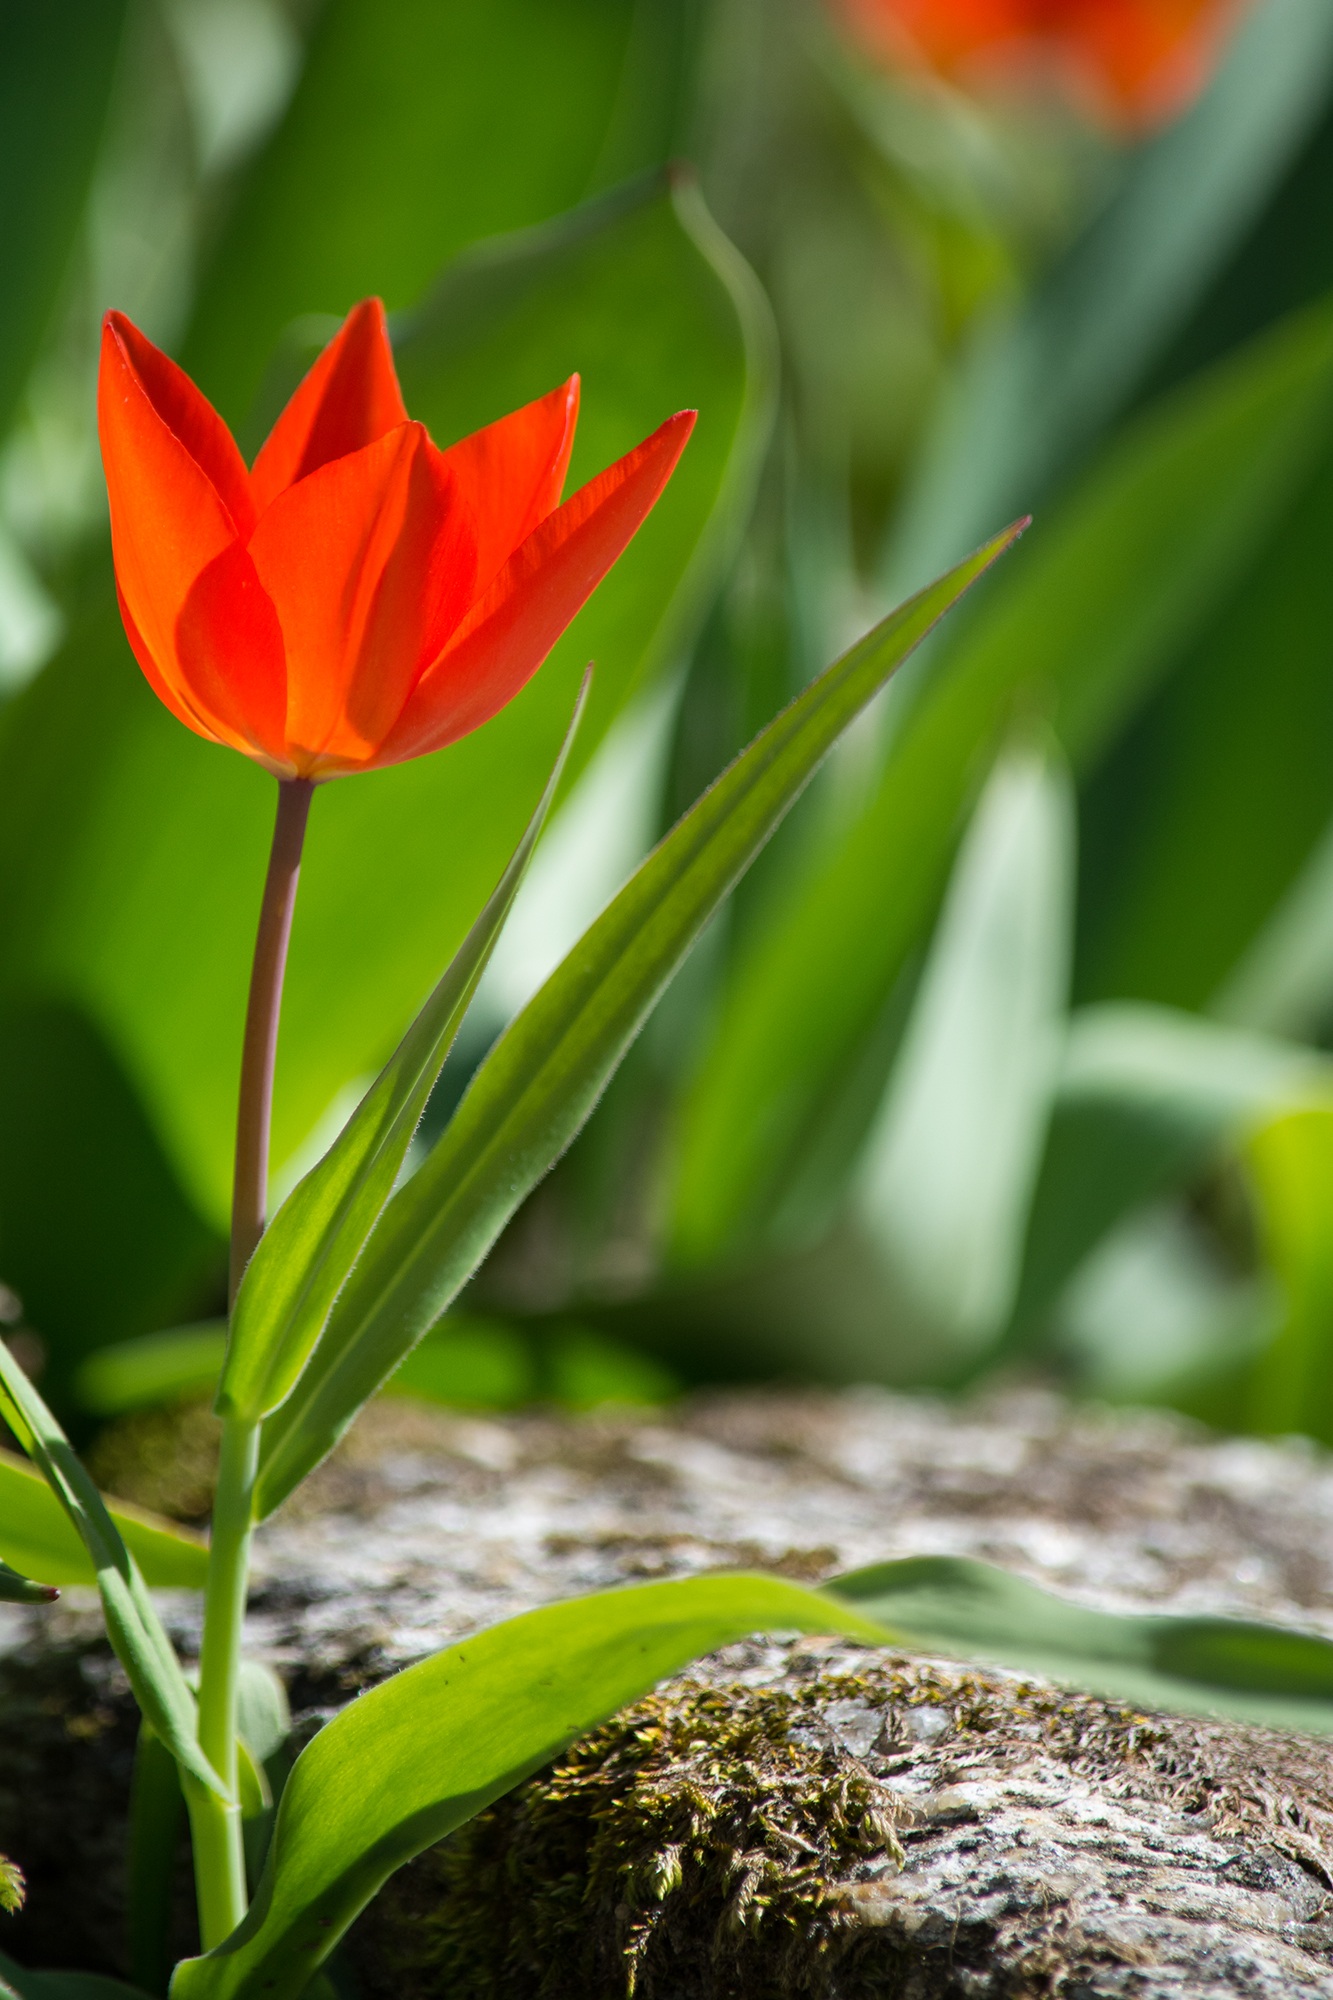
nature, grass, blossom, plant, sun, sunlight, leaf, flower, petal, bloom, tulip, spring, green, red, botany, yellow, garden, close, flora, wildflower, close up, red flower, beautiful, flower garden, tender, spring flower, macro photography, in the garden, flowering plant, schnittblume, red tulip, plant stem, land plant